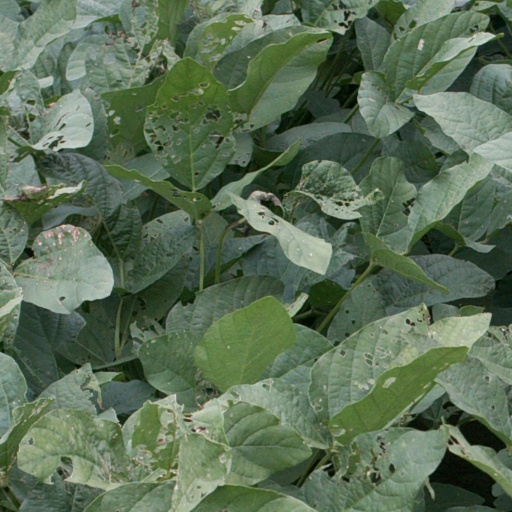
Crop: soybean